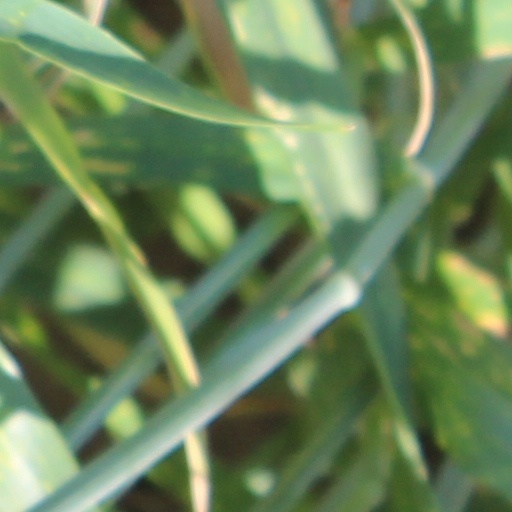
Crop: wheat